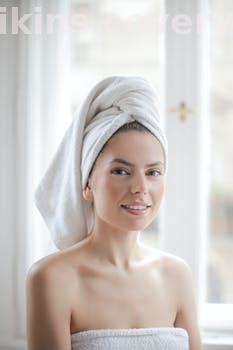
Label: Watermark